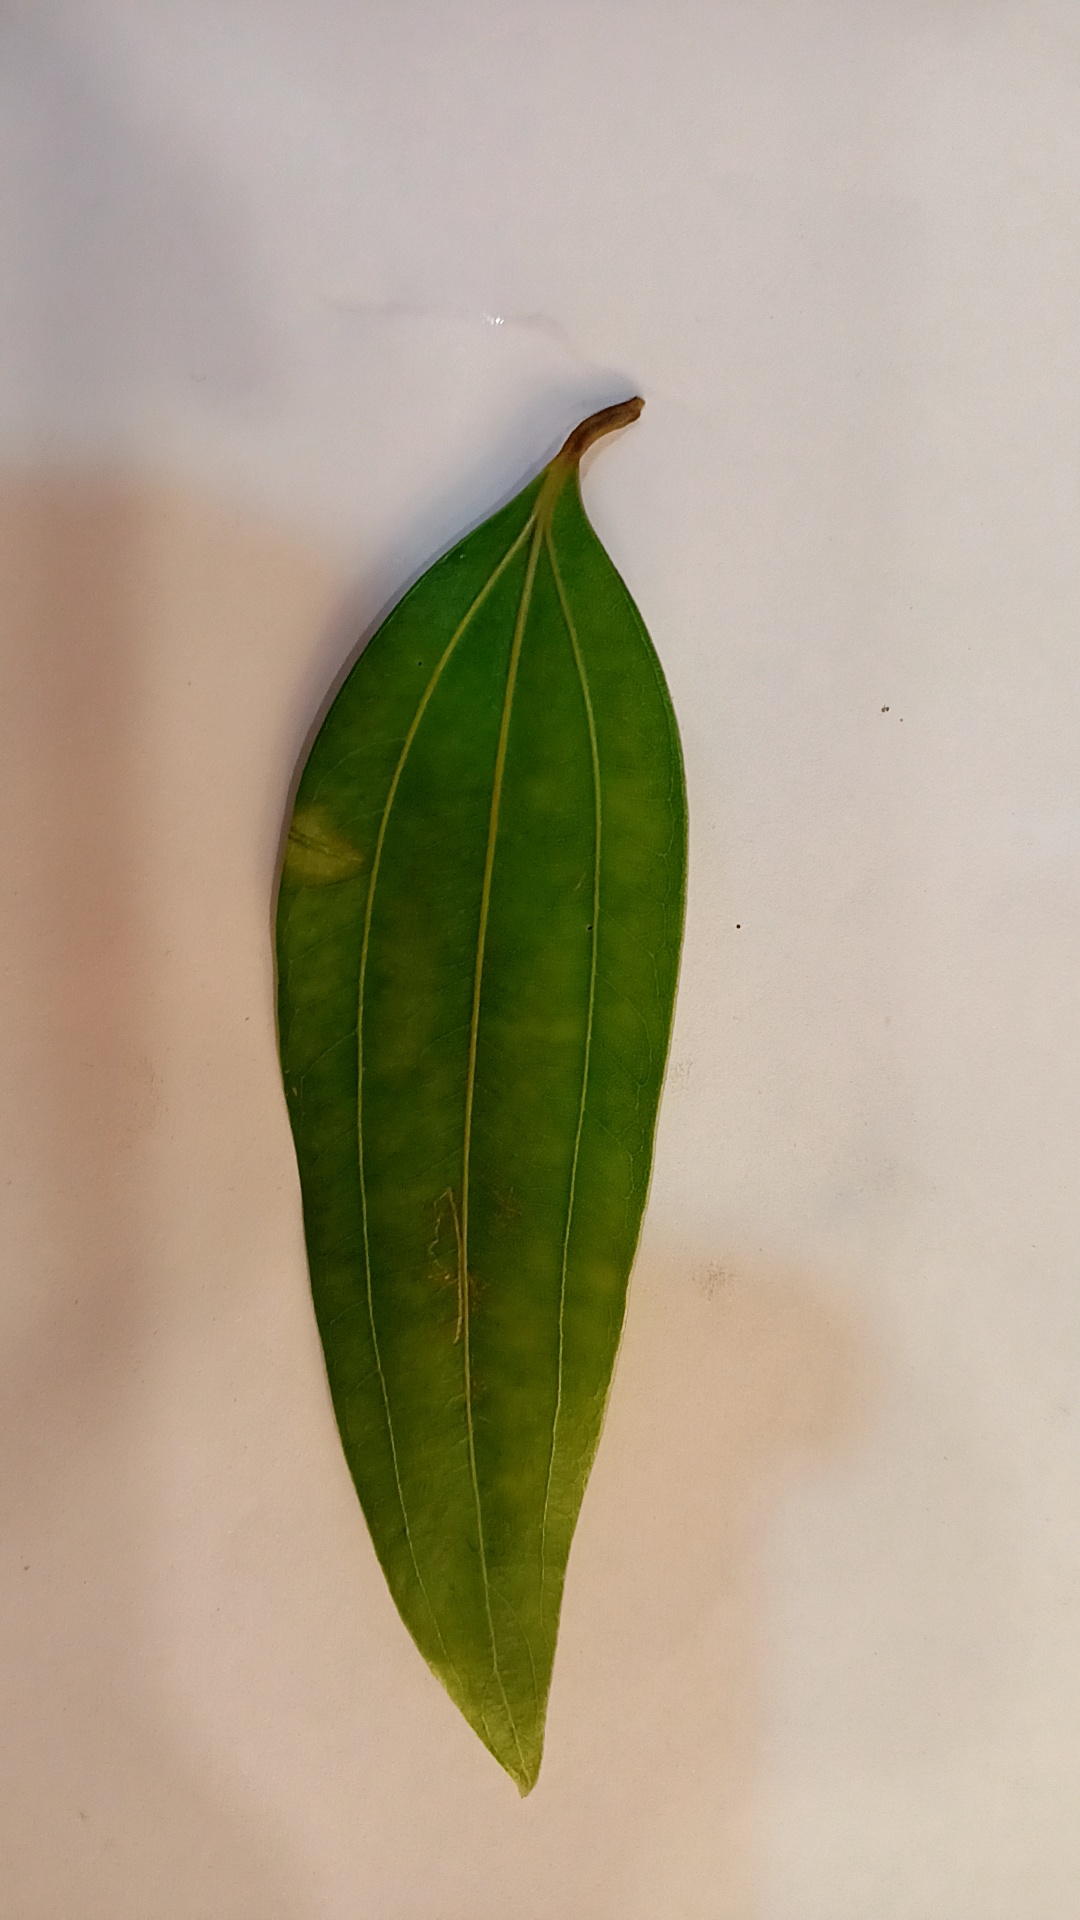
Label: Healthy